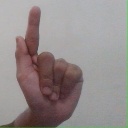
अक्षर: ळ